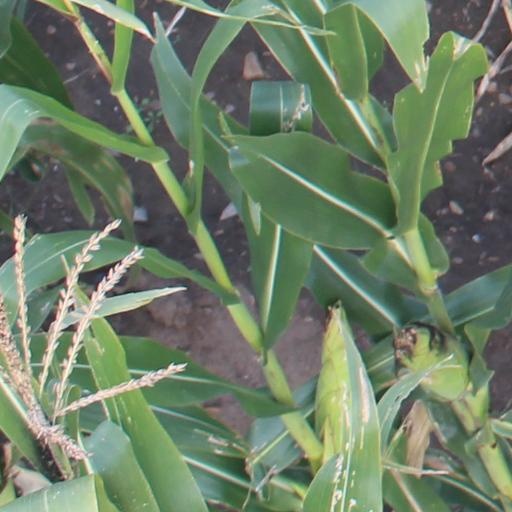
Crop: maize; corn